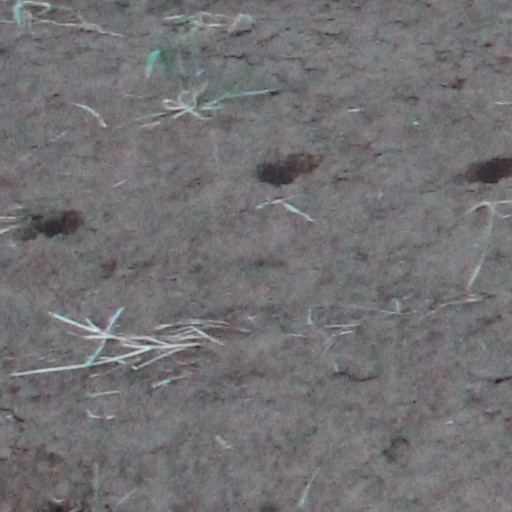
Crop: wheat